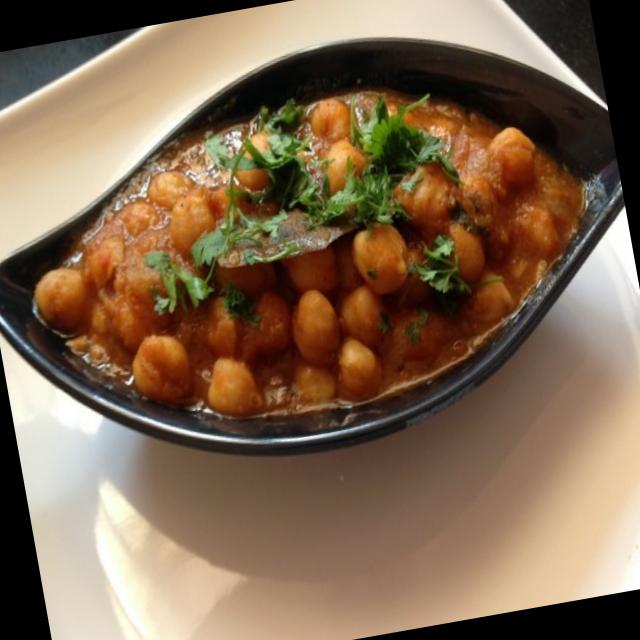
Dish: chole